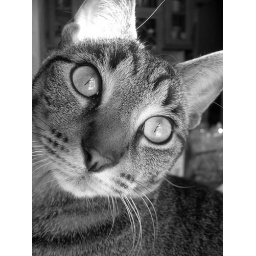
Leelu face in black and white close-up. January 2011. Sterling Heights, Michigan.